Dustin Hoffman

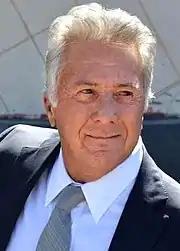
Hoffman at the 2017 Cannes Film Festival

Dustin Lee Hoffman (born August 8, 1937) is an American actor. As one of the key actors in the formation of New Hollywood, Hoffman is known for his versatile portrayals of antiheroes and emotionally vulnerable characters. Among his numerous accolades are two Academy Awards, four BAFTA Awards, five Golden Globe Awards, and two Primetime Emmy Awards as well as a nomination for a Tony Award. He was honored with the Cecil B. DeMille Award in 1997, the AFI Life Achievement Award in 1999, and the Kennedy Center Honors Award in 2012.